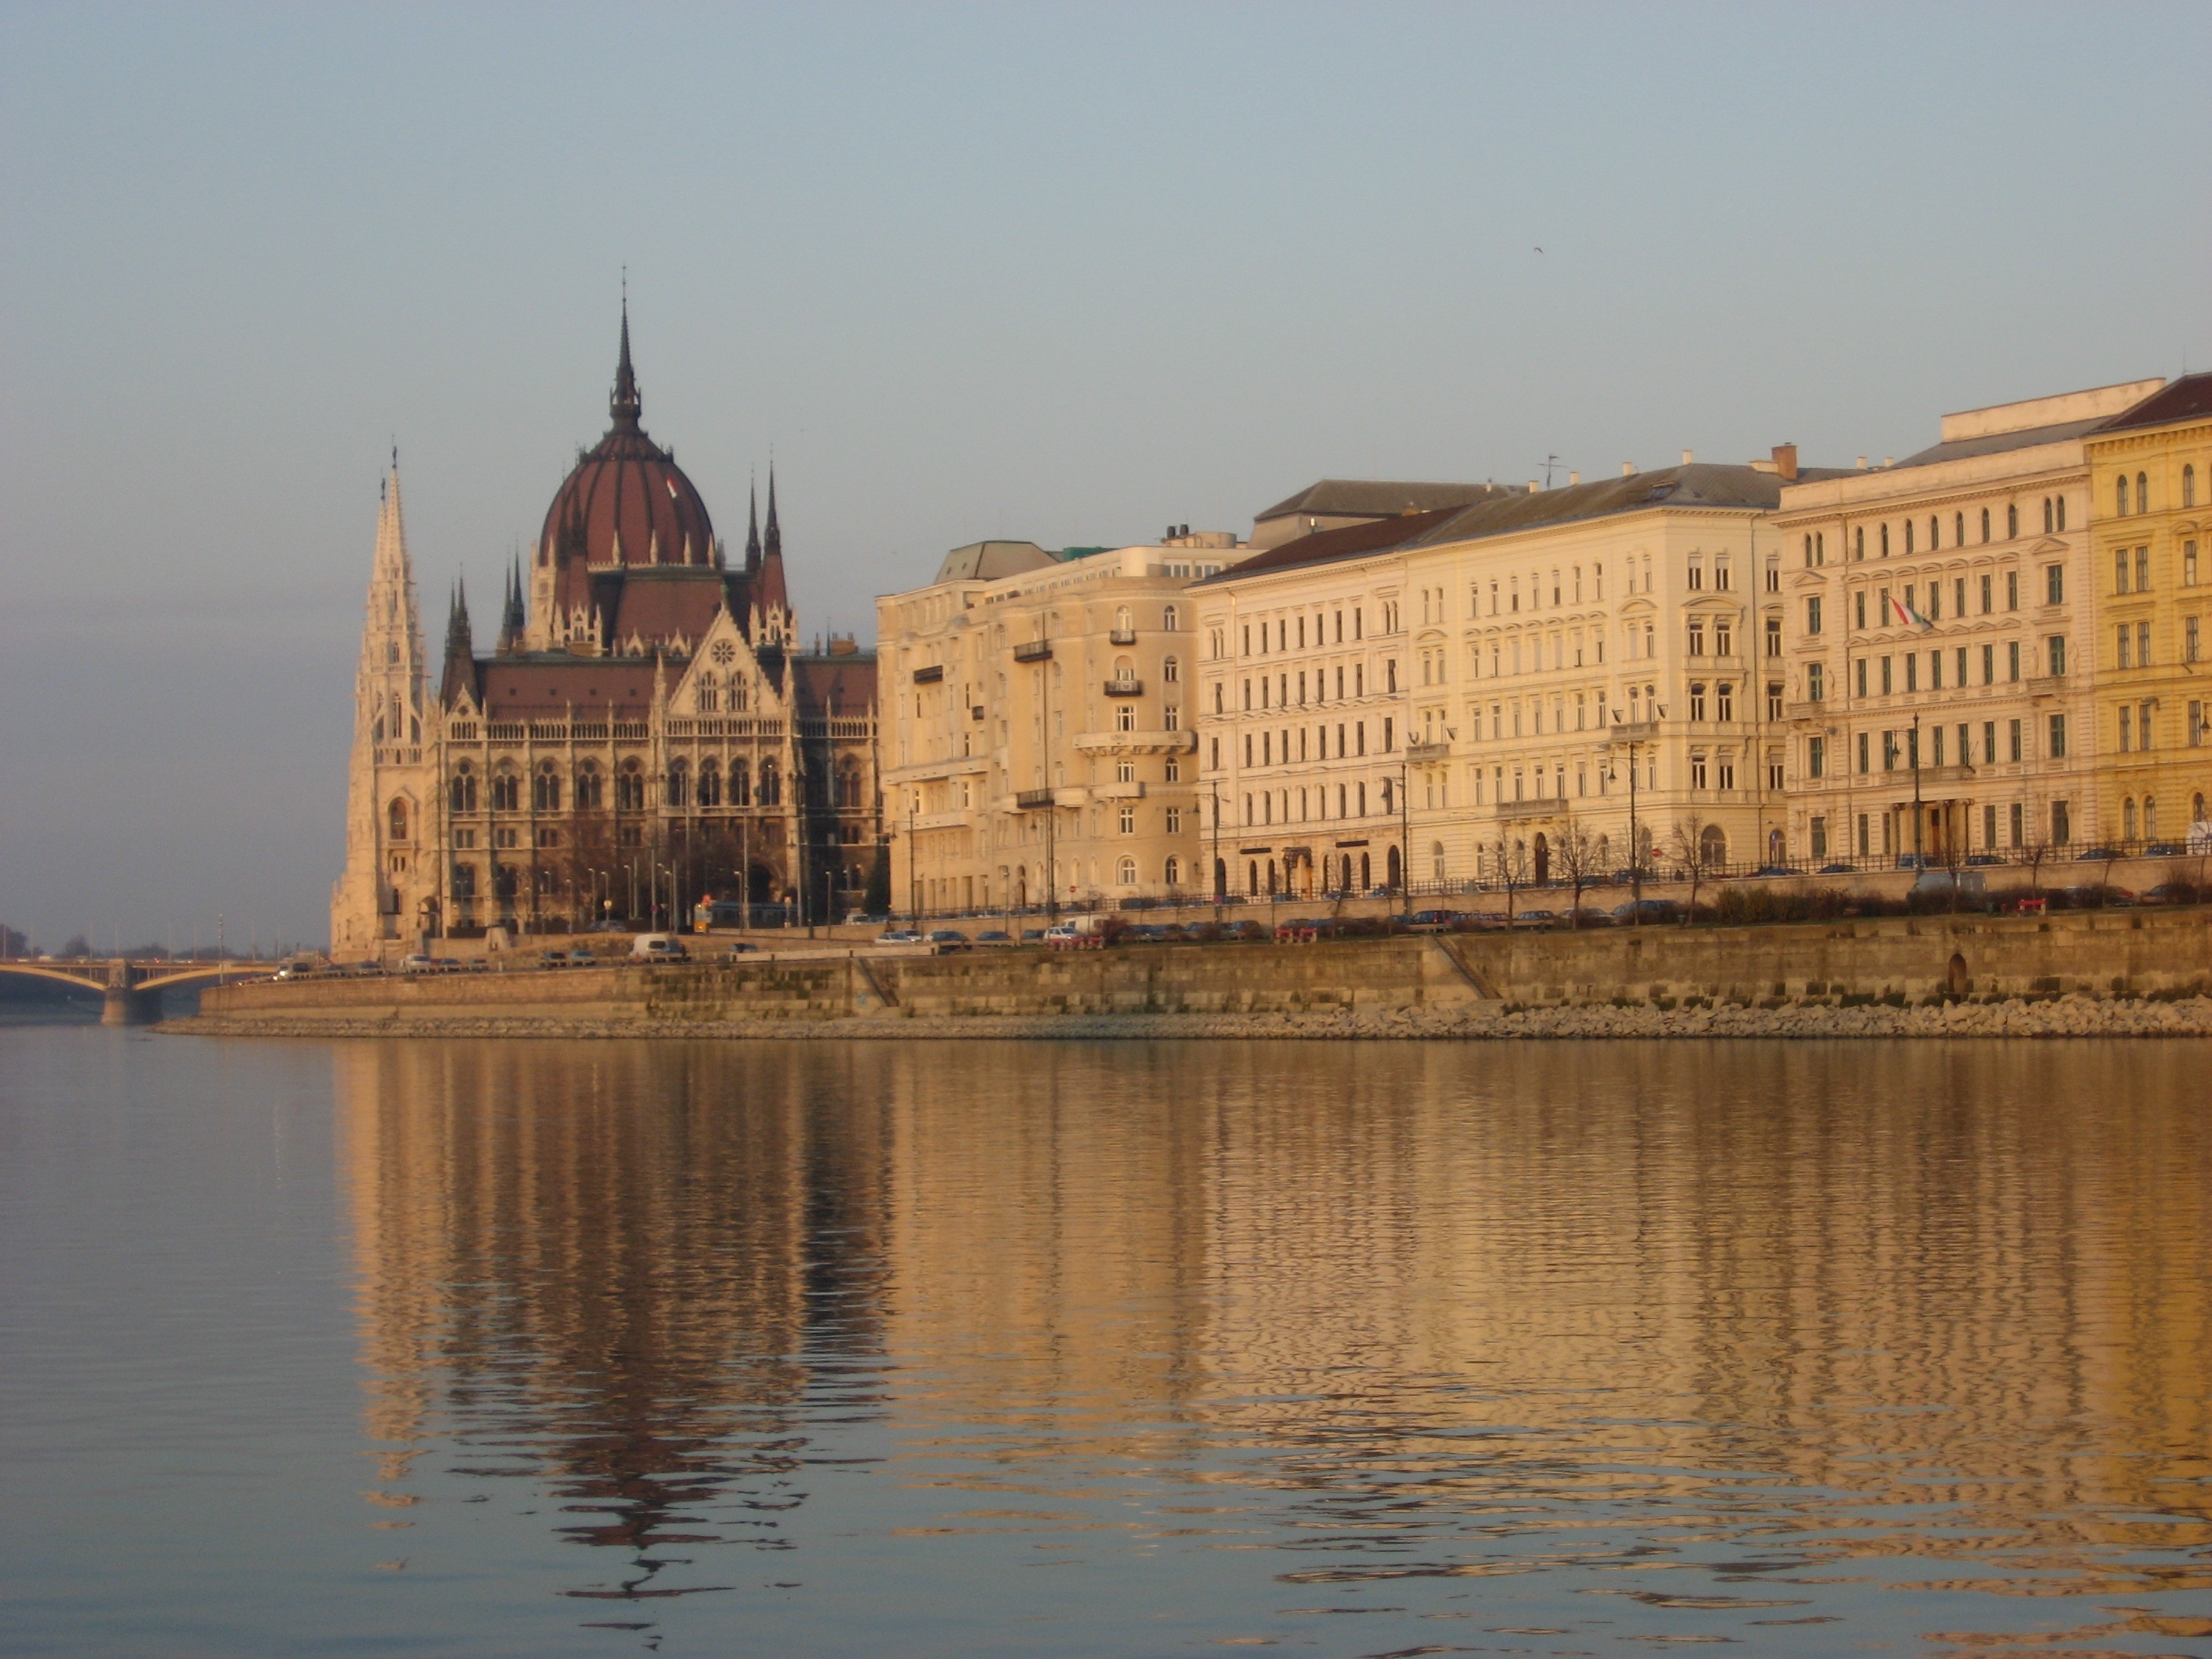
palace, river, evening, reflection, waterway